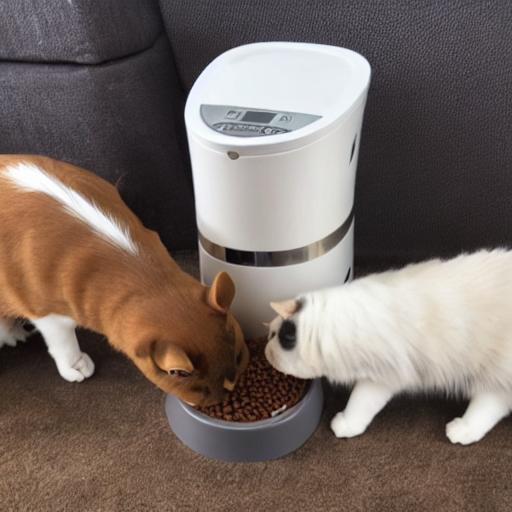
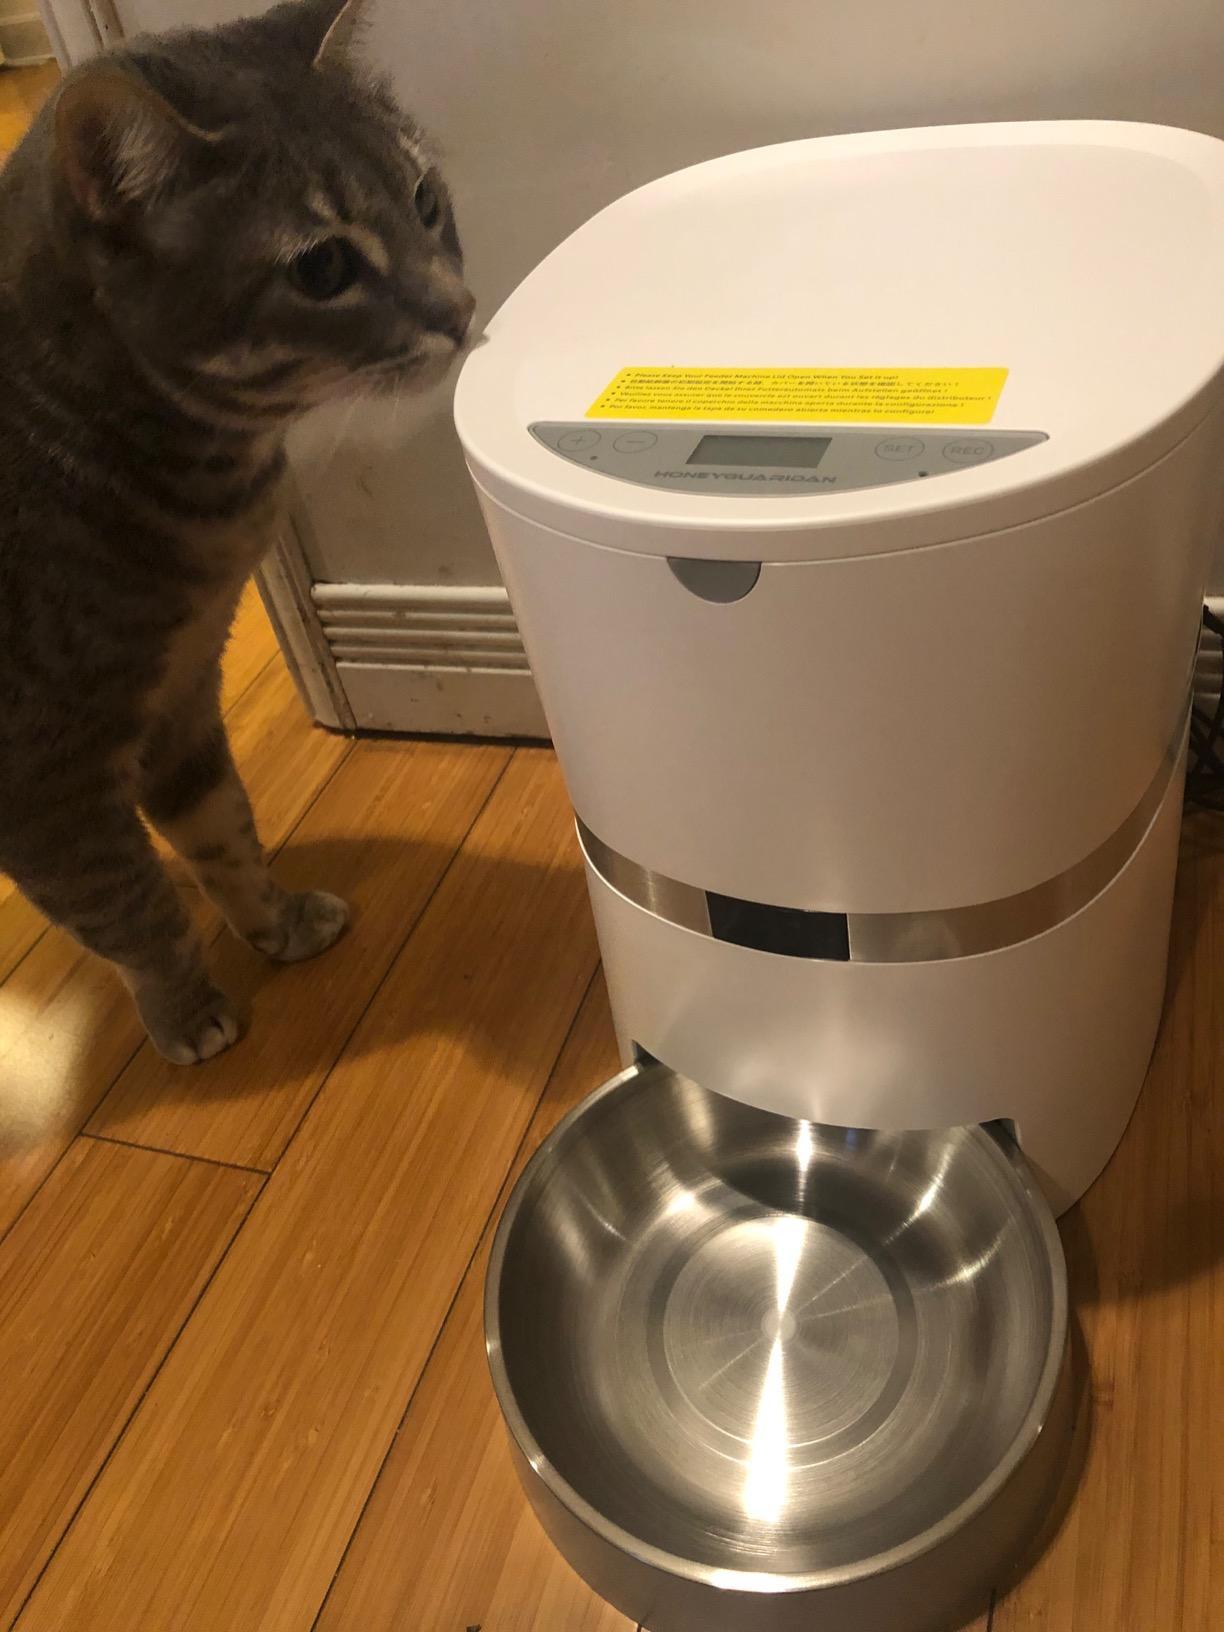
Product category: items_feeder
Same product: no